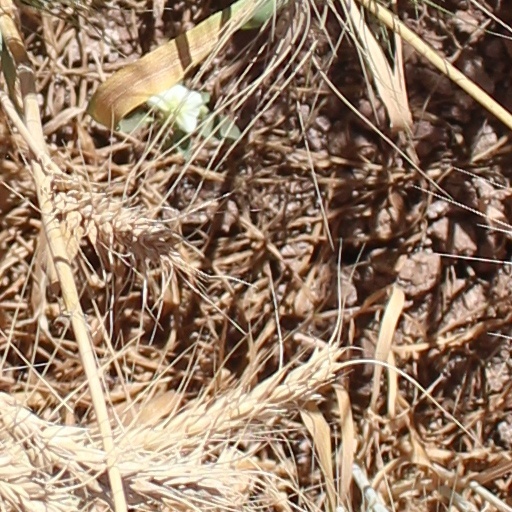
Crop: wheat